Kaminoyama Domain

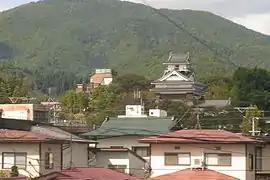
Reconstructed keep of Kaminoyama Castle

Kaminoyama Domain was situated on the strategic Ushū Kaidō, subroute of the Ōshū Kaidō connecting Edo with the northern portion of Honshu. The domain was sandwiched in between the powerful Yamagata Domain to the north and the Yonezawa Domain to the south.